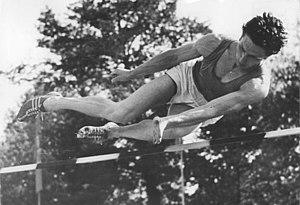
Walter Meier est un athlète allemand, spécialiste des épreuves combinées.